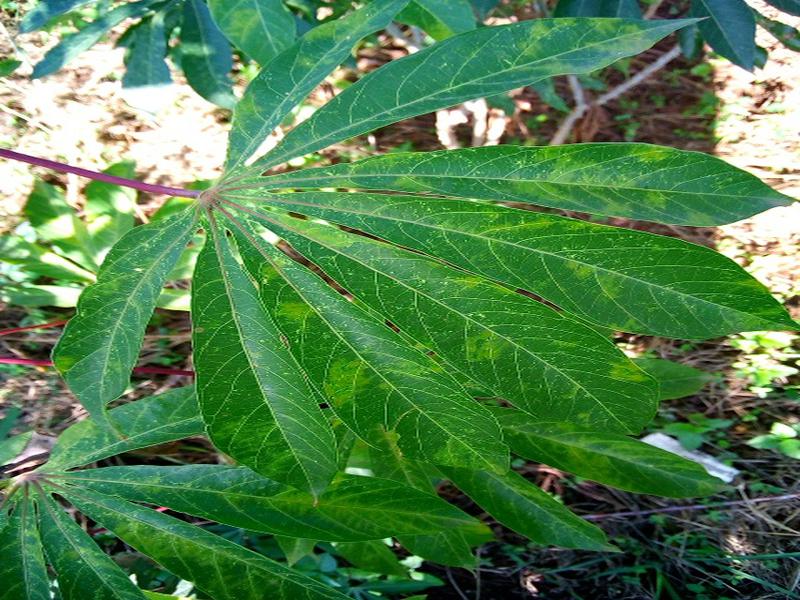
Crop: cassava
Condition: brown_streak_disease